France–Qatar relations

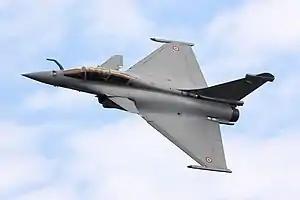
Dassault Rafale fighter jet

In 2009, approximately 80% of Qatar's military equipment derived from France. France provides military training to Qatar's special forces.